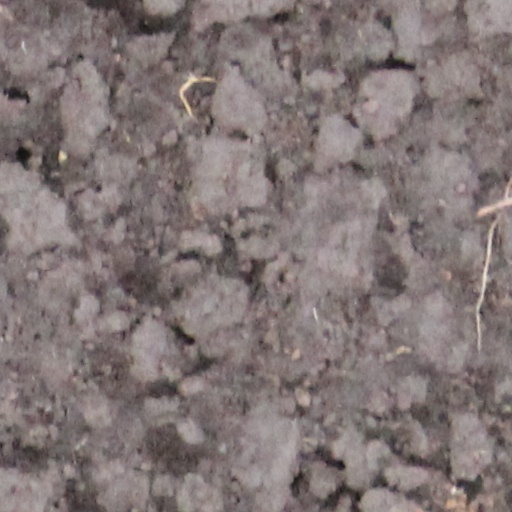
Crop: wheat